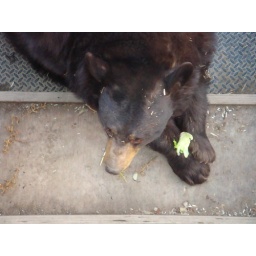
A black bear eating lettuce at the North American Bear Center in Ely, MN.